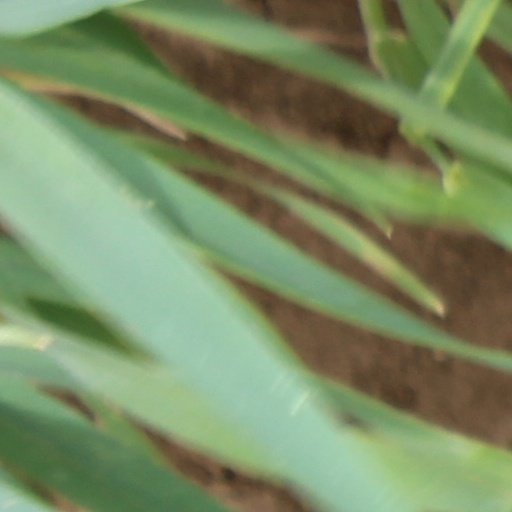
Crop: wheat